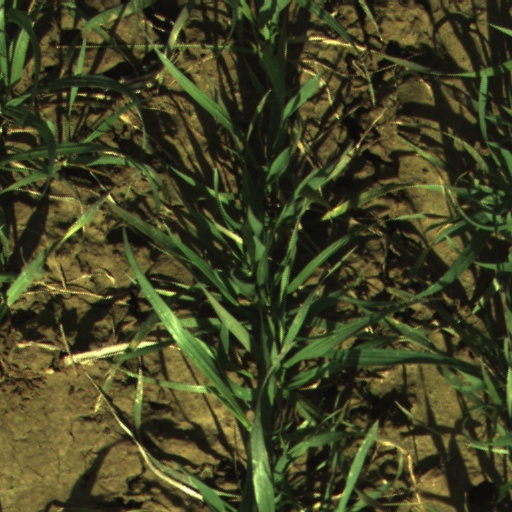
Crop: wheat